University of Alabama in Huntsville

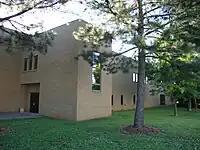
UAH Engineering Building

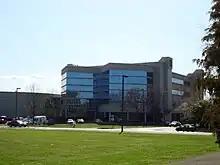
UAH Optics Building

The College of Science houses the Alabama High Field Nuclear Magnetic Resonance (NMR) Center, which is dedicated to providing modern high field NMR capabilities to academic and corporate researchers in the state of Alabama and surrounding areas.